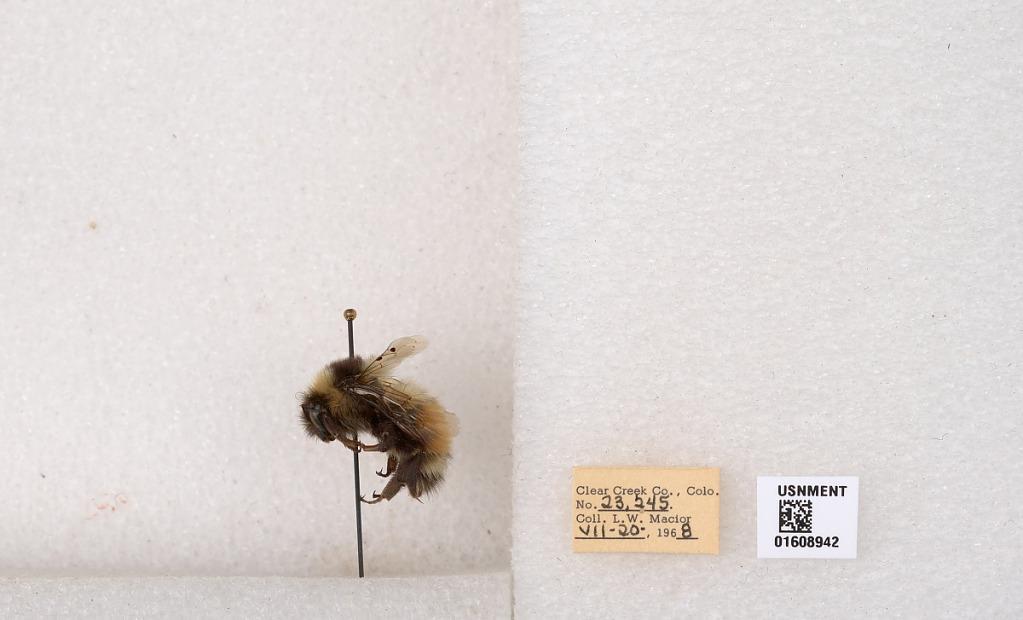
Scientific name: Bombus (Pyrobombus) sylvicola Kirby
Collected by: L. Macior
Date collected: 1968-7-20
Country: United States
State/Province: Colorado
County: Clear Creek
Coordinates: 39.6891, -105.644